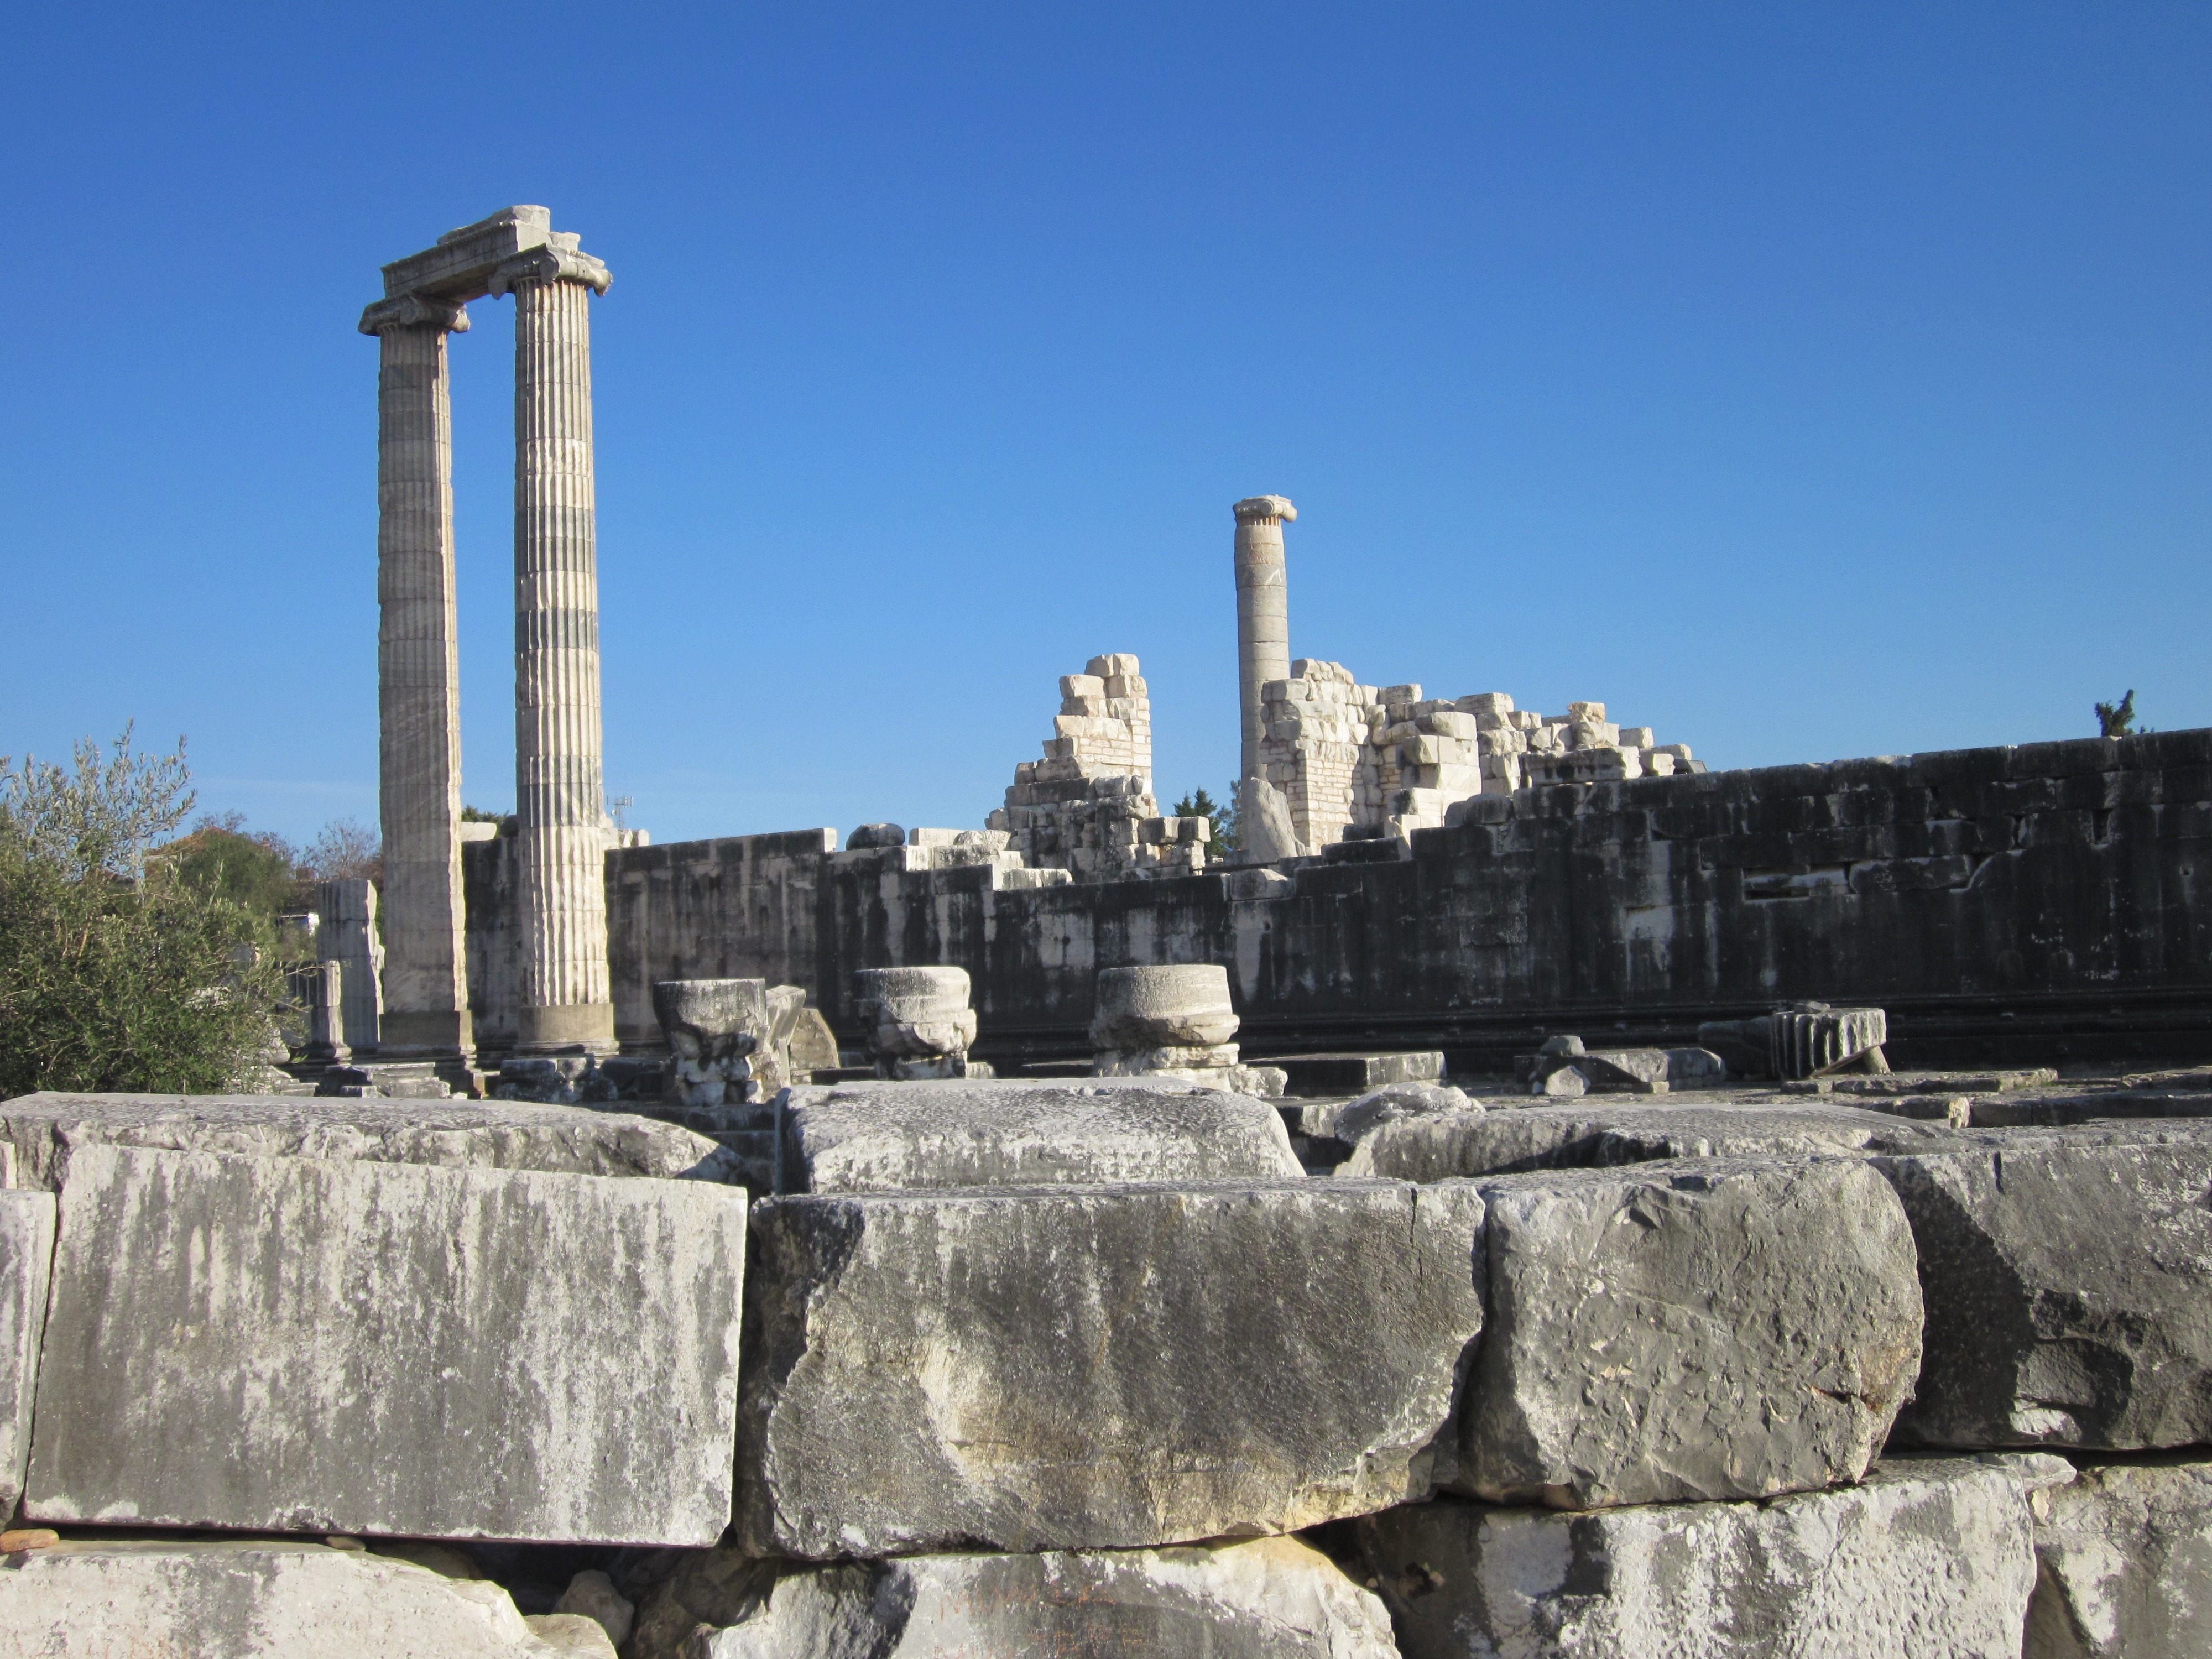
structure, sky, building, old, monument, column, ancient, historic, ruins, culture, history, historical, ancient rome, archaeological site, apollo temple, didyma, roman temple, historic site, ancient history, ancient roman architecture, architecture font didim